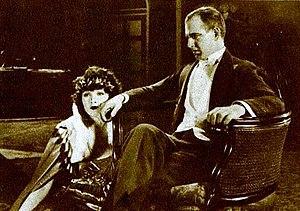
Jack Perrin, de son vrai nom Lyman Wakefield Perrin, est un acteur américain né le 25 juillet 1896 à Three Rivers et mort le 17 décembre 1967 à Hollywood.